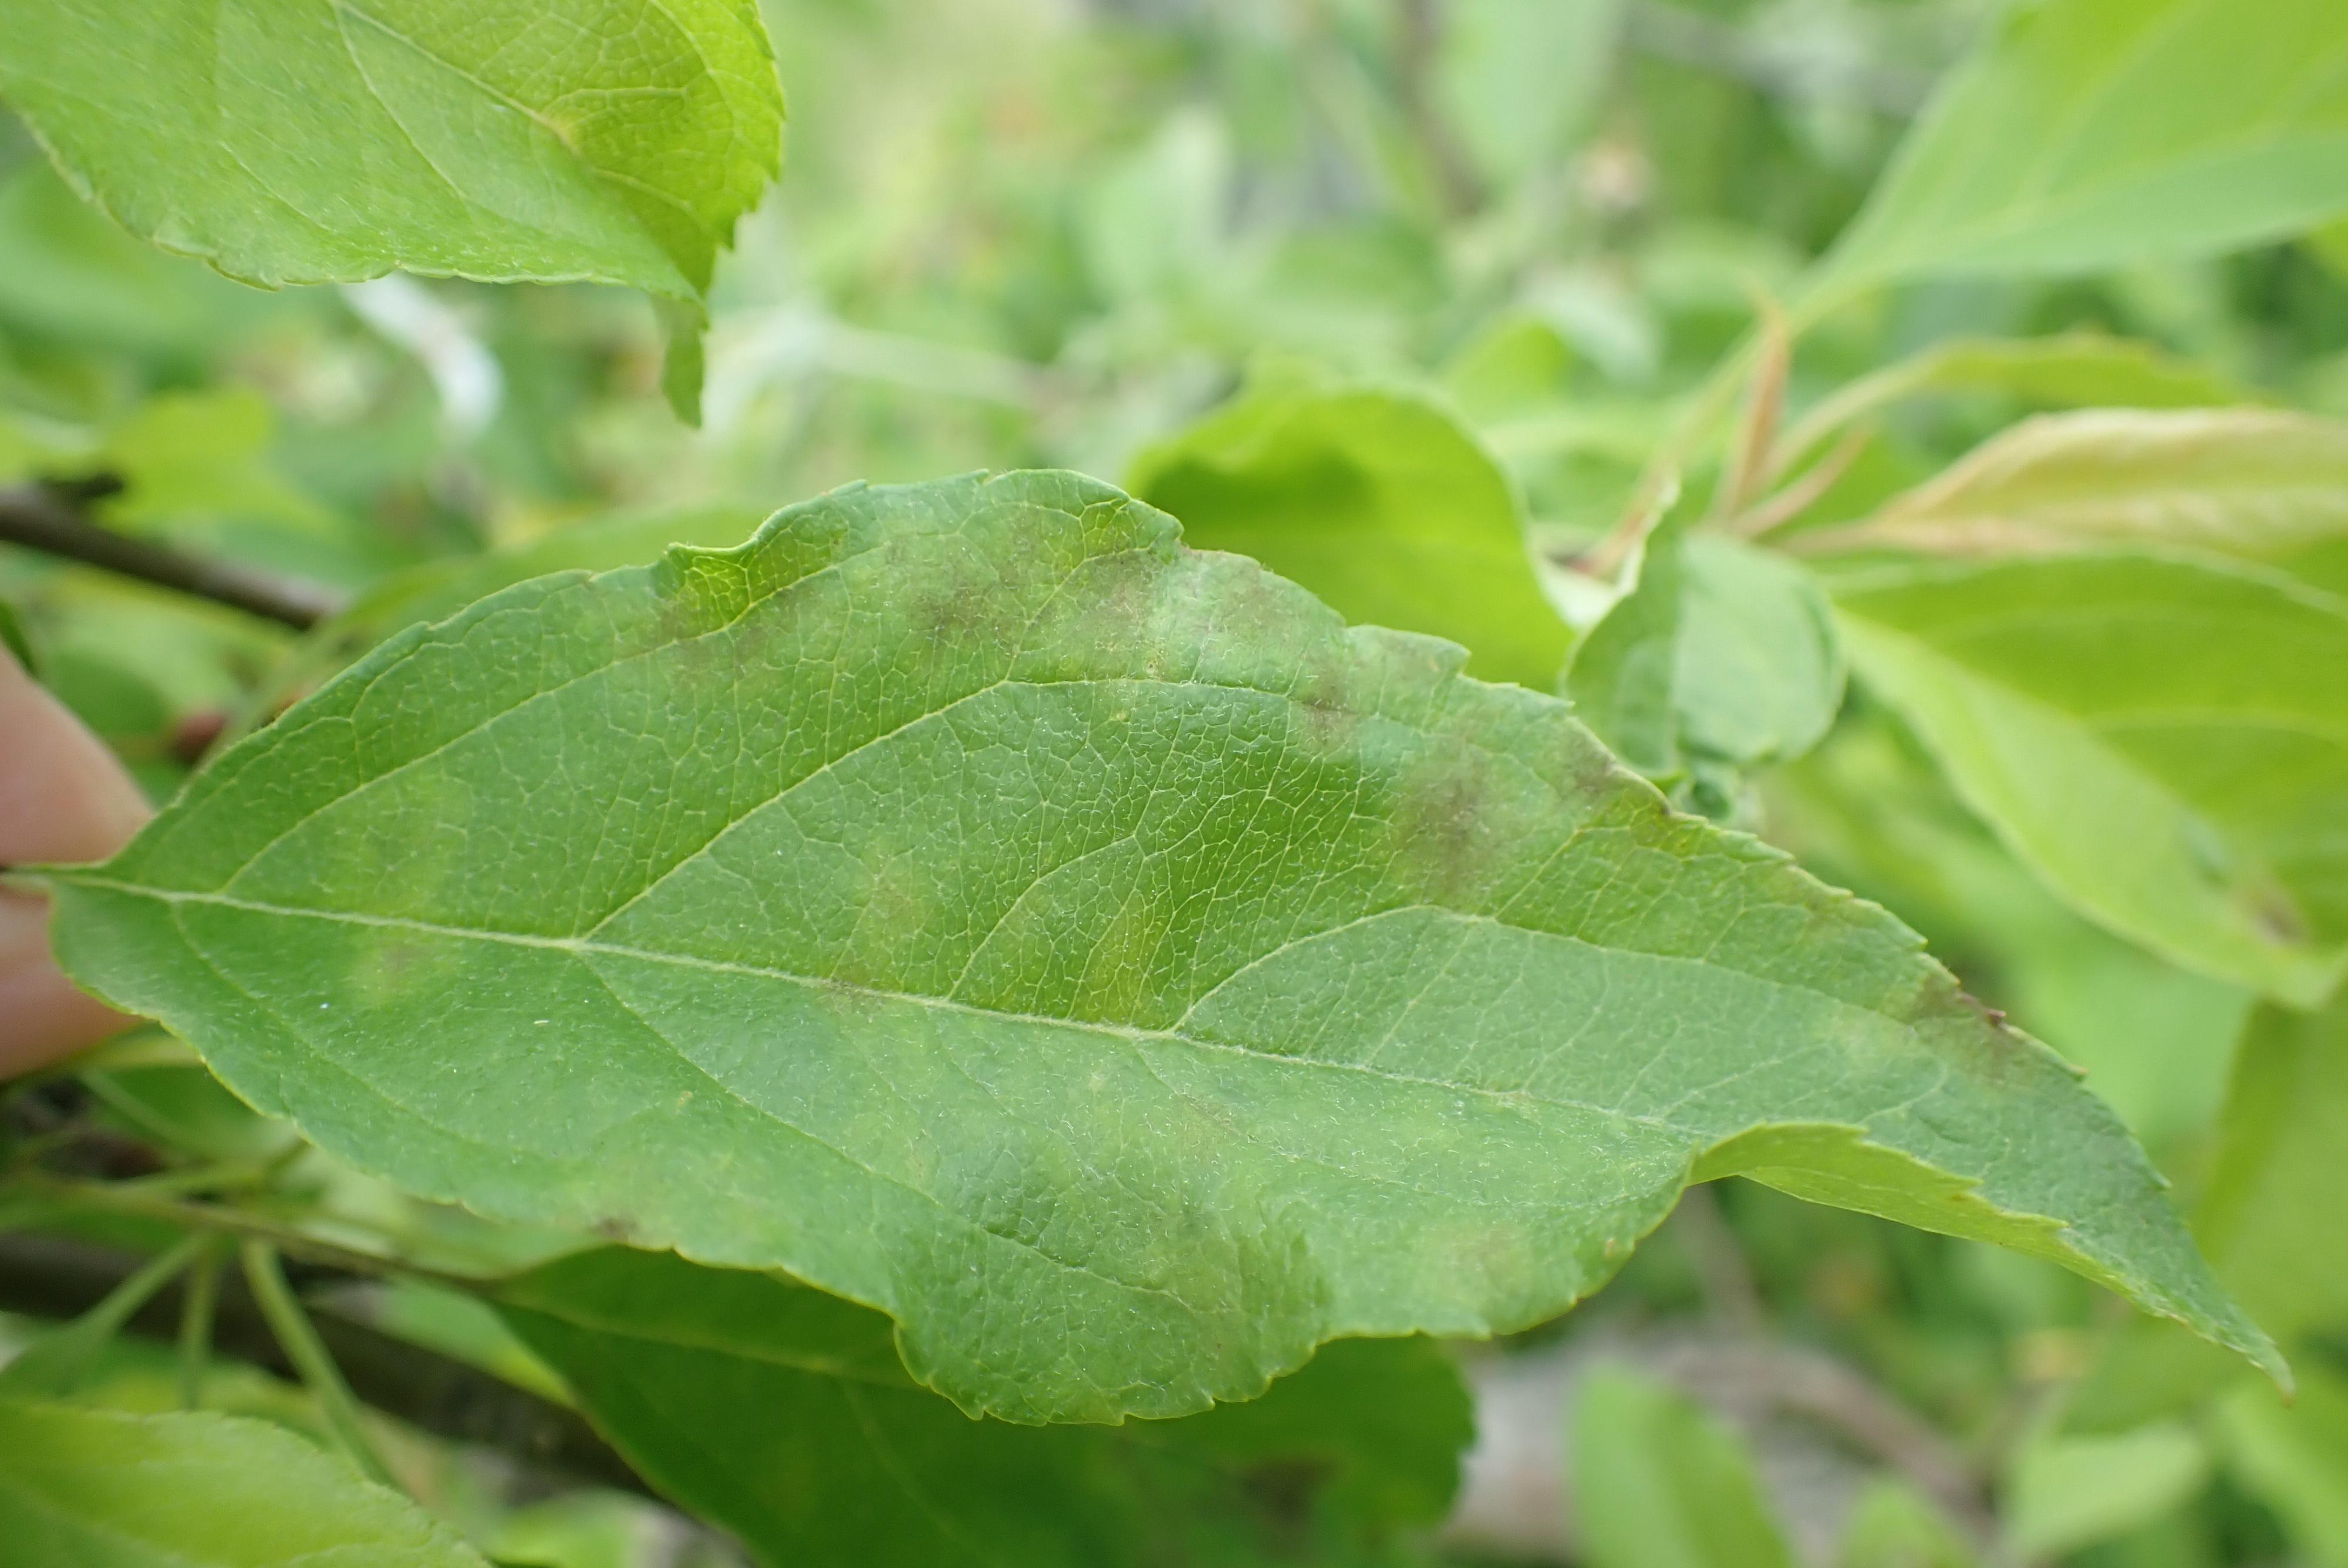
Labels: scab